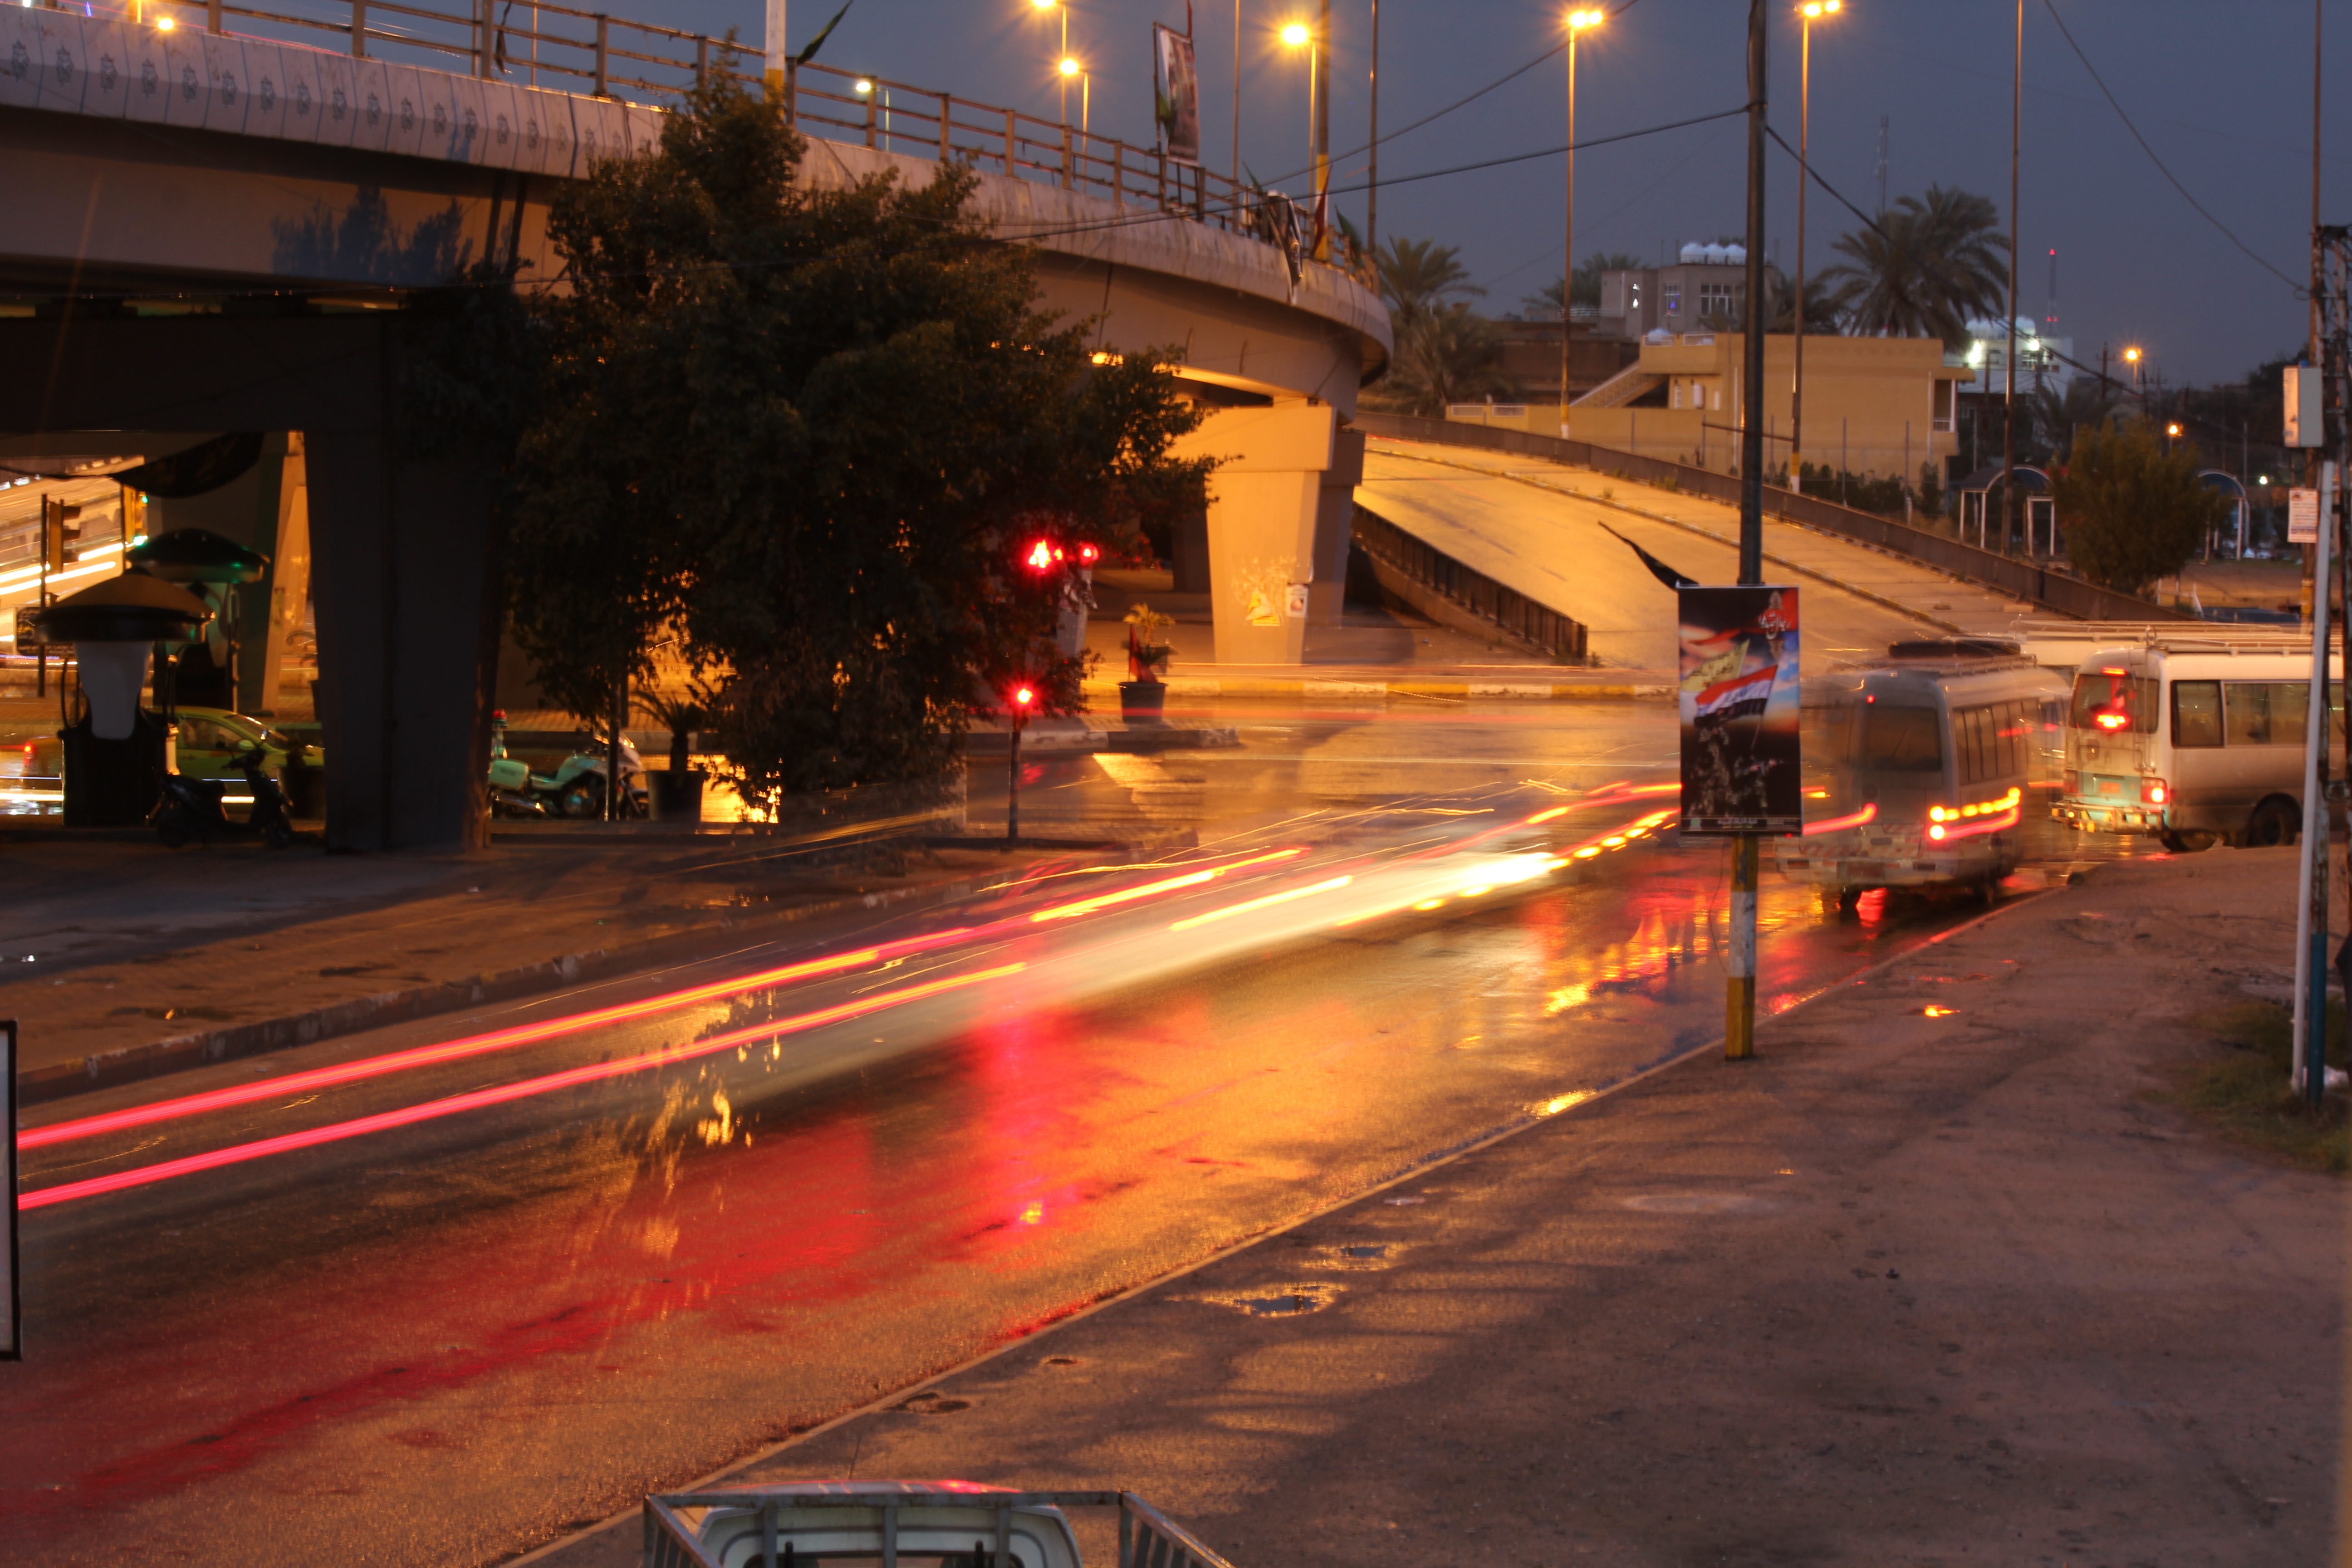
light, road, traffic, street, night, city, urban, downtown, dusk, evening, lane, lighting, life, baghdad, iraq, urban area